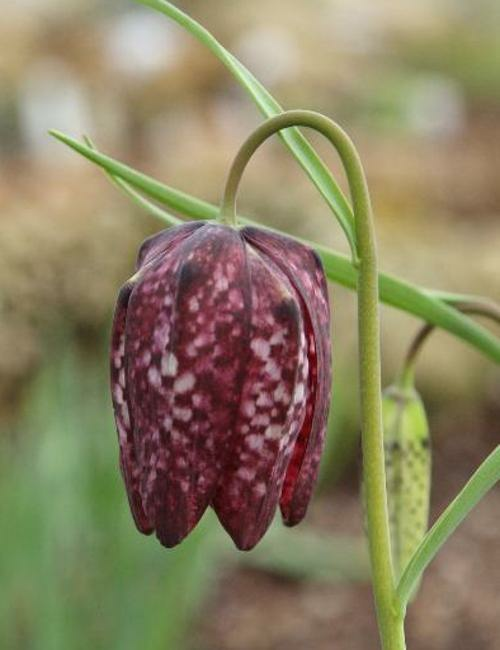
Flower: fritillary